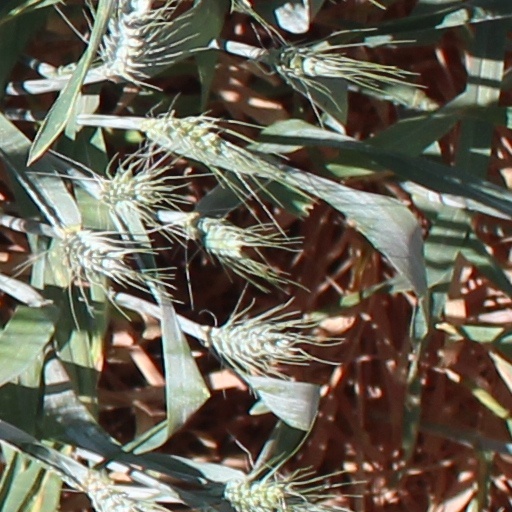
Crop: wheat